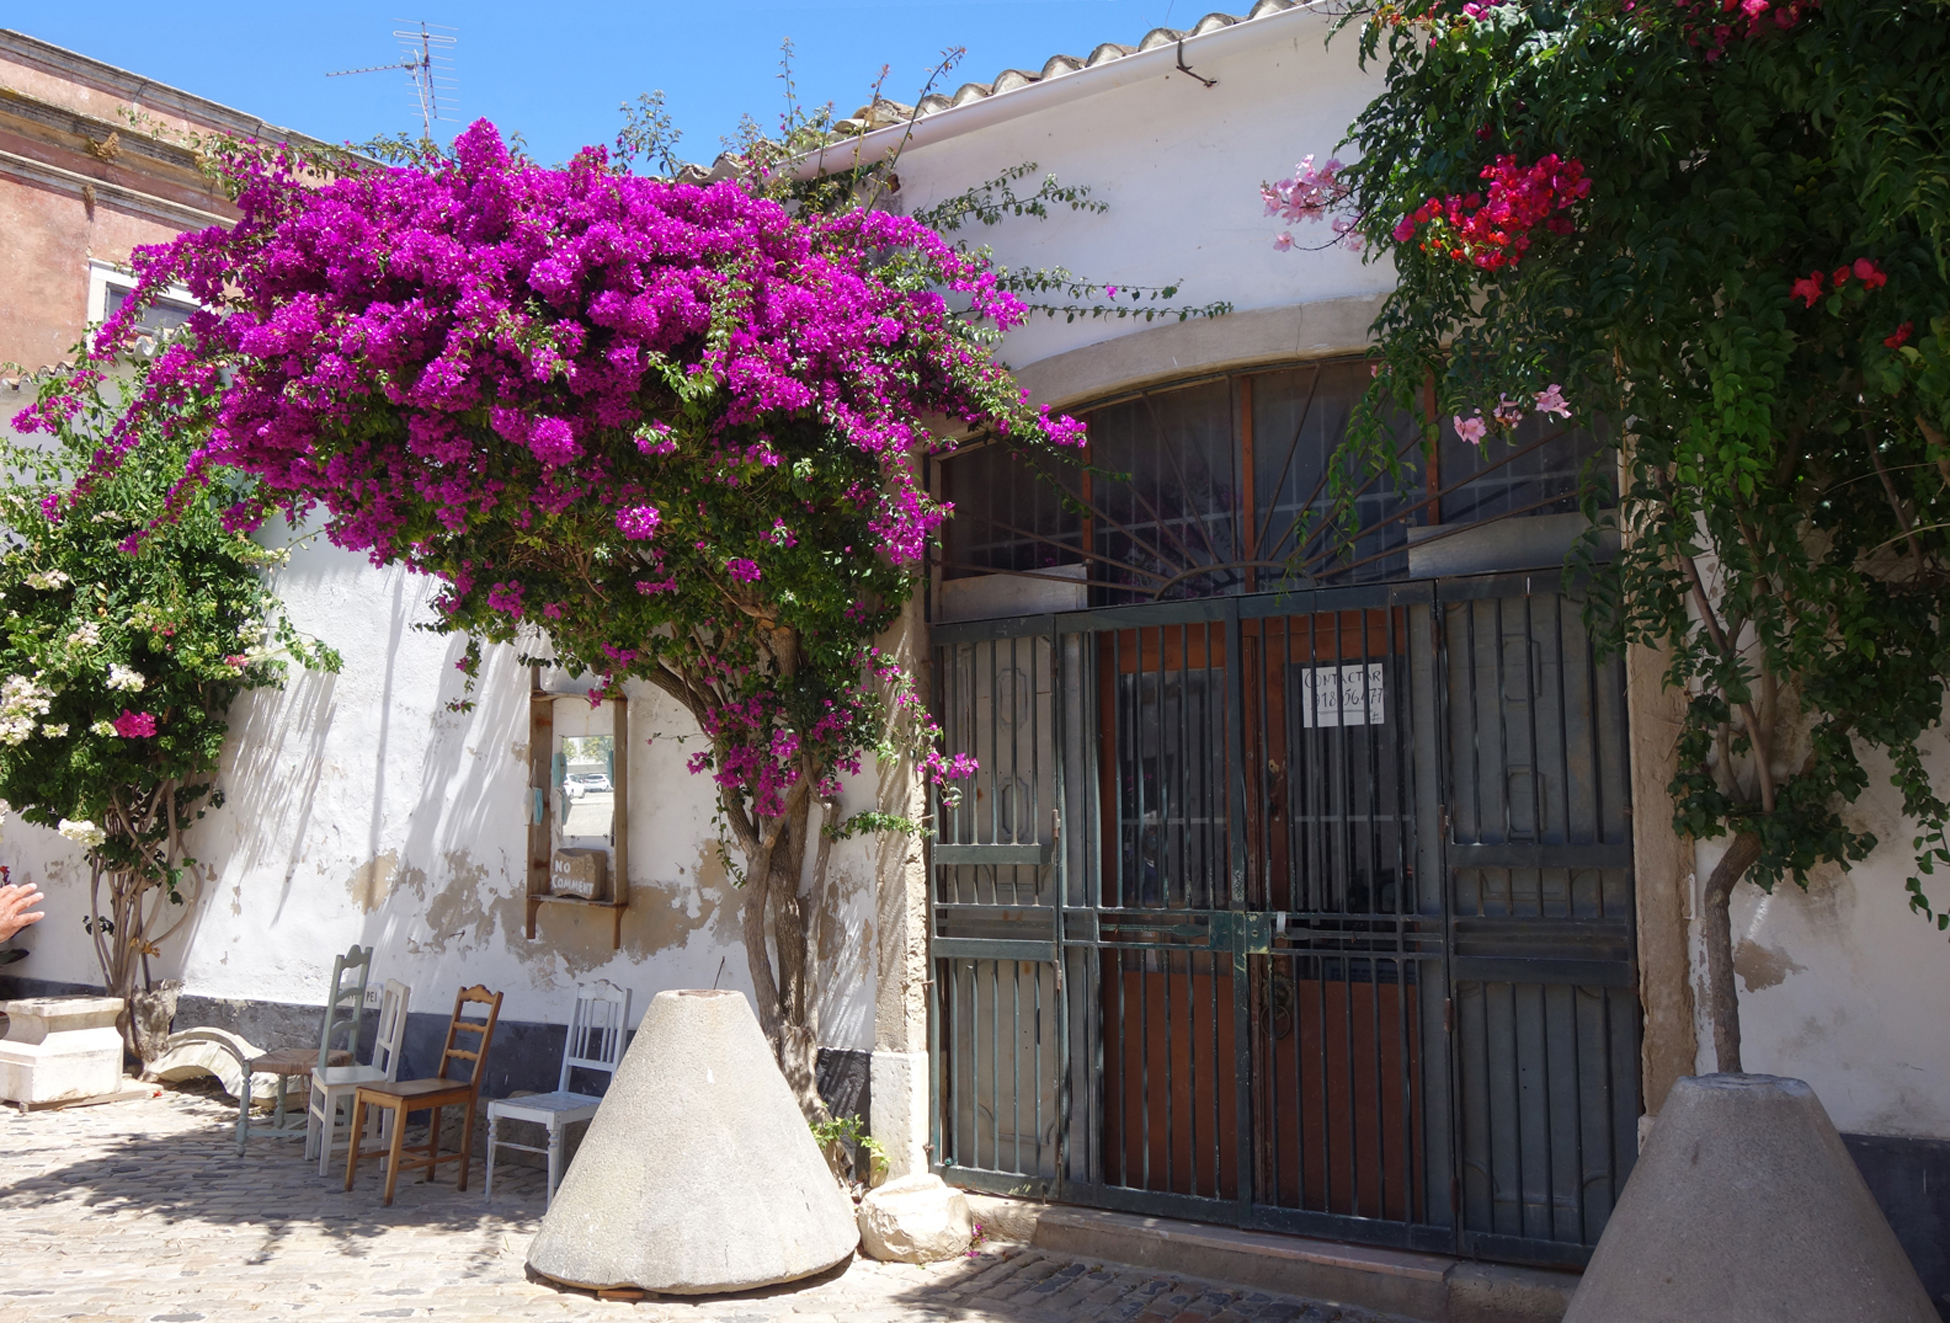
natural, flower, plant, building, property, sky, petal, window, house, purple, flowerpot, pink, neighbourhood, facade, real estate, summer, tree, magenta, chair, bougainvillea, door, tourism, street, flowering plant, wood, leisure, flower arranging, home, shrub, annual plant, vacation, city, village, table, floral design, garden, road, floristry, road surface, landscape, hacienda, blossom, rose family